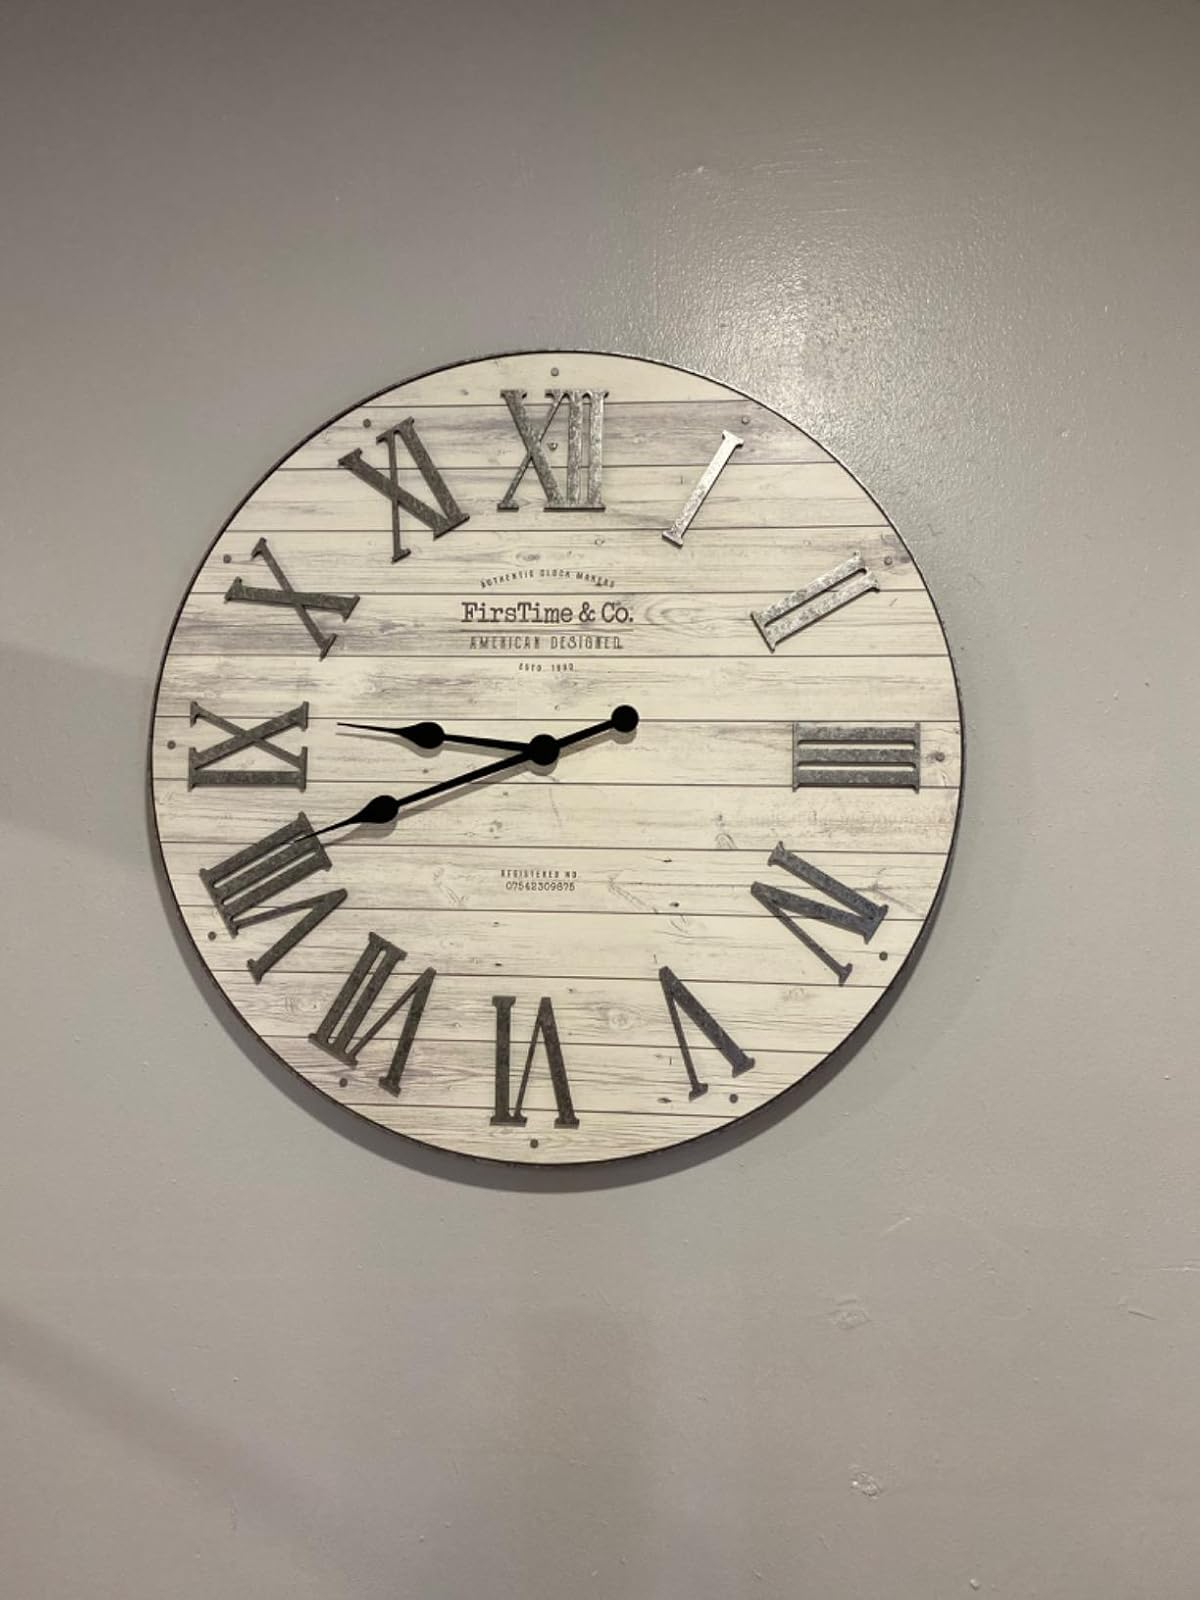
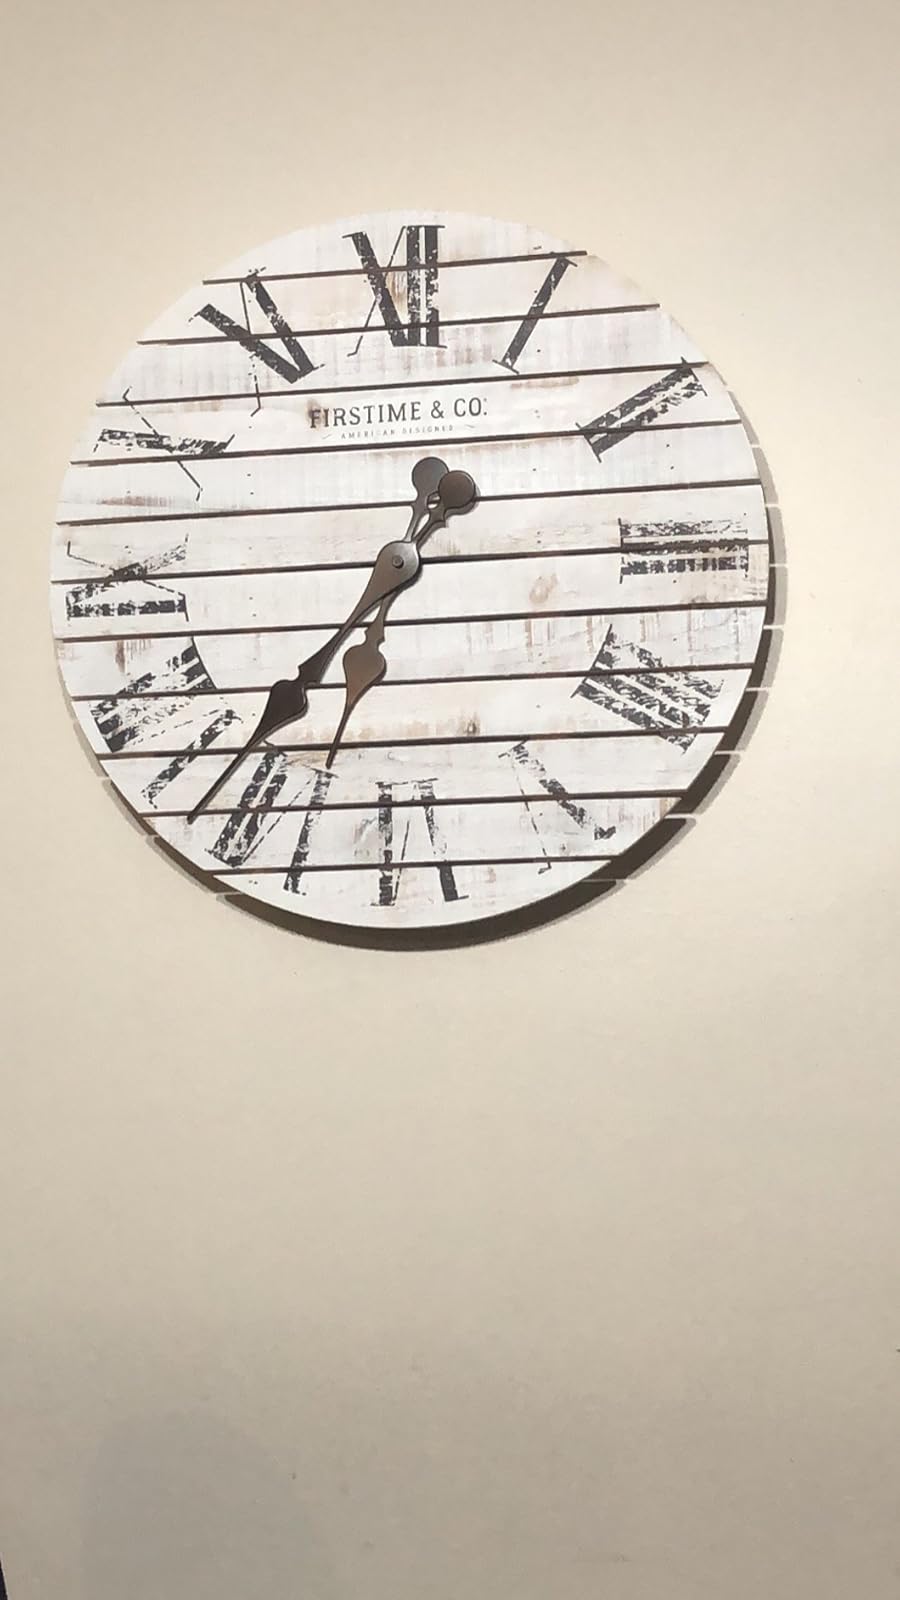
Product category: clock
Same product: no